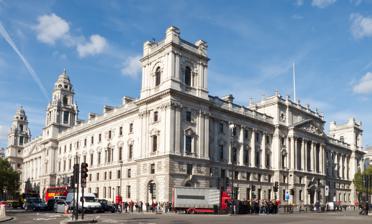
Building: Government Offices Great George Street
Country: United Kingdom
Year built: 1917
UK government office building in Westminster Not to be confused with Government Offices for the English Regions . The Eastern end of Government Offices Great George St, from Parliament Square , Westminster Government Offices Great George Street ( GOGGS ) is a large UK government office building situated in Westminster between Horse Guards Road , Great George Street , Parliament Street , King Charles Street and Parliament Square . The western end of the building, on Horse Guards Road , is known as 1 Horse Guards Road ( 1HGR ). The Parliament Street end is referred to as 100 Parliament Street ( 100PS ). History Inigo Jones's unused 1638 design for a new Whitehall Palace, engraved by an assistant and eventually published in 1749. GOGGS was designed by John Brydon following a competition in 1898; the design was "derived from Inigo Jones ’ design for a new Whitehall Palace " in the 1630s. Construction took place in two phases: the East end was completed in 1908 and the West end was completed in 1917. It was originally built as offices for the Board of Education , the Local Government Board and the local Ministry of Works Office; HM Treasury moved into the building in 1940. In the early 1970s, the building also housed several departments of the Foreign & Commonwealth Office, primarily in the west half of the building. A major refurbishment of the building was procured under a private finance initiative contract in 2000. The works, which were designed by Foster and Partners together with Feilden and Mawson and carried out by Bovis Lend Lease at a cost of £140 million, were completed in 2002. The refurbishment of 1 Horse Guards Road added floor space which allowed the entire Treasury staff to be housed in the same building for the first time for some 50 years. By the end of 2004 HM Revenue and Customs was relocated into 100 Parliament Street from Somerset House . In 2013 the Northern Ireland Office and the Department for Culture, Media and Sport moved into 1 Horse Guards Road and 100 Parliament Street respectively. Description The western end of the building, on Horse Guards Road , is known as 1 Horse Guards Road ( 1HGR ) and is occupied by HM Treasury , UK Export Finance , the Government Internal Audit Agency , the Northern Ireland Office , the Office of the Leader of the House of Commons , the Office of the Leader of the House of Lords and parts of the Cabinet Office , including the Office of the Parliamentary Counsel . The headquarters of HM Revenue and Customs , the Department for Culture, Media and Sport , and the Department for Science, Innovation and Technology occupy the Parliament Street end, referred to as 100 Parliament Street ( 100PS ). The basement houses the Churchill War Rooms , a branch of the Imperial War Museum . Civil servants working in the building are entitled to visit the War Rooms for free. GOGGS is listed Grade II* on the National Heritage List for England , meaning it is of "exceptional interest and of outstanding importance". It was described by the Victorian Society as an early monument of the Edwardian Baroque Revival . Popular culture An aerial shot of the building is used in the TV series Spooks to accompany a sub-title portraying it as the Home Office – therefore serving as stand-in to match the distinctly period appearance of the fictitious Home Office accommodation interiors the series uses, rather than the far more modern real Home Office headquarters at 2 Marsham Street . The character James Bond is seen in a courtyard of GOGGS in the movie Spectre . The building serves as MI6 headquarters after a terrorist attack on the SIS Building in Skyfall . The GOGGS central circular courtyard and King Charles Street outside were used as the start of a London streetrace in Fast & Furious 6 . The GOGGS King Charles Street facade and central circular courtyard were used in the film Darkest Hour showing the character Elizabeth Layton entering the War Rooms for the first time. Later in the film GOGGS is shown in an aerial shot. References Wikimedia Commons has media related to Government Offices Great George Street .